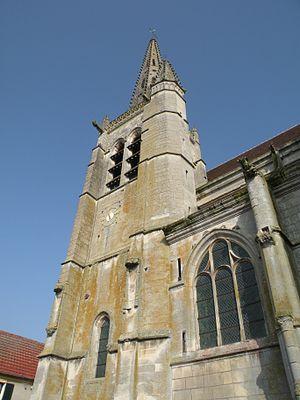
Église Saint-Pierre-et-Saint-Paul de Baron
L'église Saint-Pierre-et-Saint-Paul est une église catholique paroissiale située à Baron, en France. Son clocher avec une flèche en pierre haute de 45 m date du XVᵉ siècle. L'église proprement dite a été édifiée entièrement au XVIᵉ siècle dans le style gothique flamboyant, et présente une rare homogénéité, encore plus à l'intérieur qu'à l'extérieur. La façade principale est celle du sud, et l'élément le plus soigné est le croisillon sud qui comporte le portail. Il n'y a pas de fenêtres hautes : les murs hauts de la nef et du chœur sont nus au-dessus des grandes arcades. L'intérieur est très sobre : il n'y a pas un seul chapiteau, et les moulures se concentrent sur les piles ondulées et les grandes arcades, mais les lignes claires et l'harmonie des proportions créent une impression d'élégance, soulignée par les boiseries du XVIIIᵉ siècle provenant de l'abbaye de Chaalis. L'église a été classée très tôt au titre des monuments historiques par liste de 1840, et se trouve ainsi parmi les treize tout premiers monuments historiques du département de l'Oise. Elle est aujourd'hui affiliée à la paroisse Notre-Dame-de-la-Visitation du Haudouin.